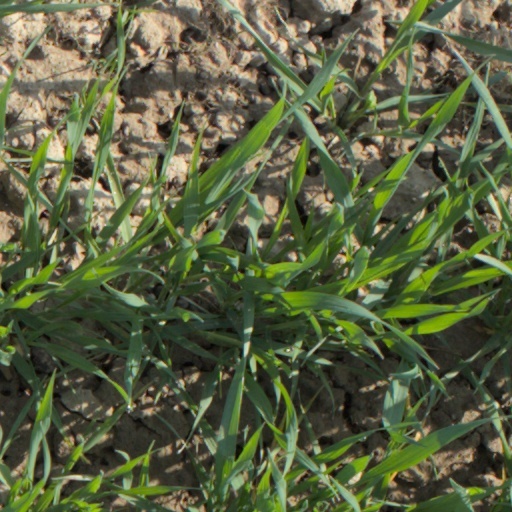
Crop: wheat